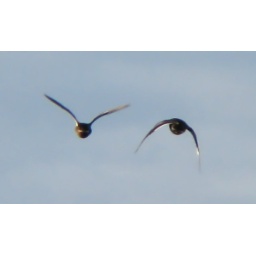
My first flying ducks in my life